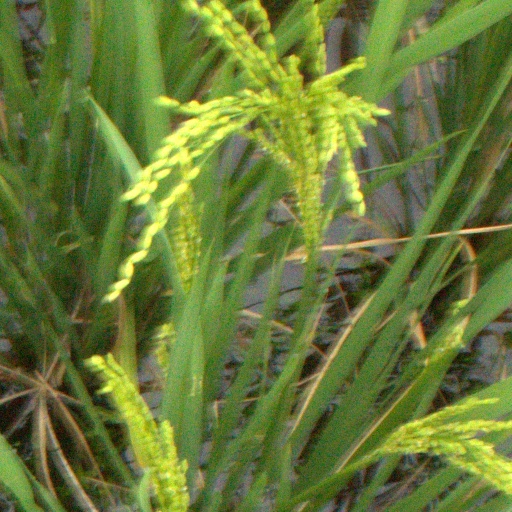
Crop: rice